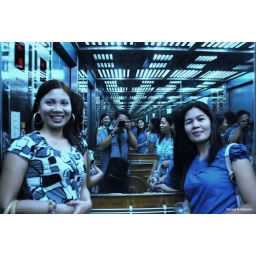
This was taken inside the elevator in Iloilo Grand Hotel. I noticed that the wall was glass and creating infinitesimal reflections.